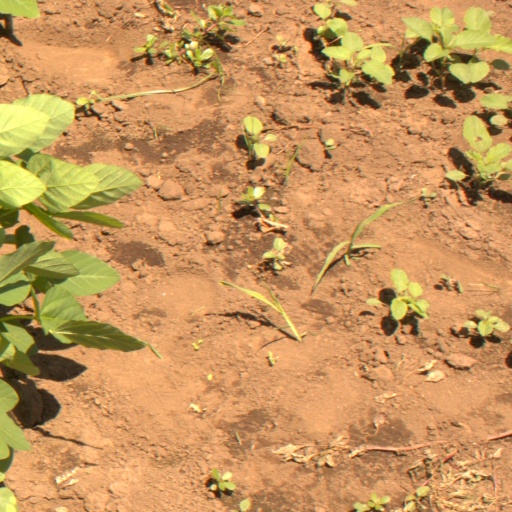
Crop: soybean